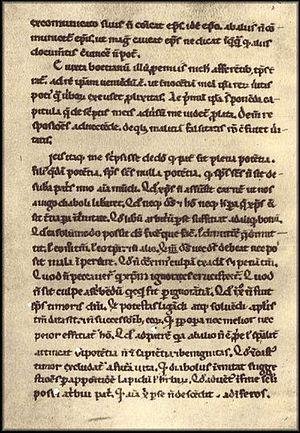
Abélard, Abailard, ou encore Abeilard, Pierre alias Petrus en religion, est un philosophe, dialecticien et théologien chrétien, père de la scolastique et inventeur du conceptualisme.